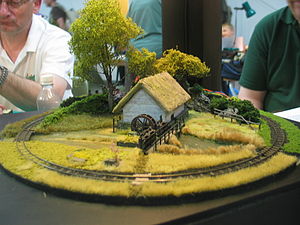
Modeljernbaneanlæg / Generelt
Nogle modeljernbaneanlæg er meget små...
Et modeljernbaneanlæg er et slags diorama, hvor der er anlagt spor til kørsel med modeltog. Anlæggene varierer i størrelse lige fra små der kan være på et almindeligt bord, til store der fylder hele rum, kældre eller endda bygninger. De laves af både privatpersoner, modeljernbaneklubber og professionelle. Private og klubber laver dem for deres egen fornøjelse, mens professionelle laver dem til salg, udstillingsvinduer eller som attraktion i sig selv.